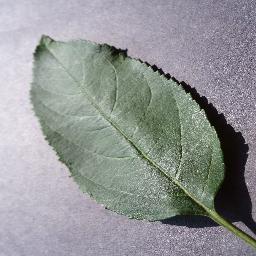
Label: Apple___healthy